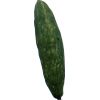
Label: Cucumber 3